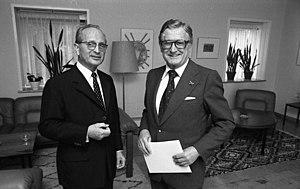
Alfred Kubel, né le 25 mai 1909 à Brunswick et mort le 22 mai 1999 à Bad Pyrmont, est un homme politique allemand membre du Parti social-démocrate d'Allemagne.